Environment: real
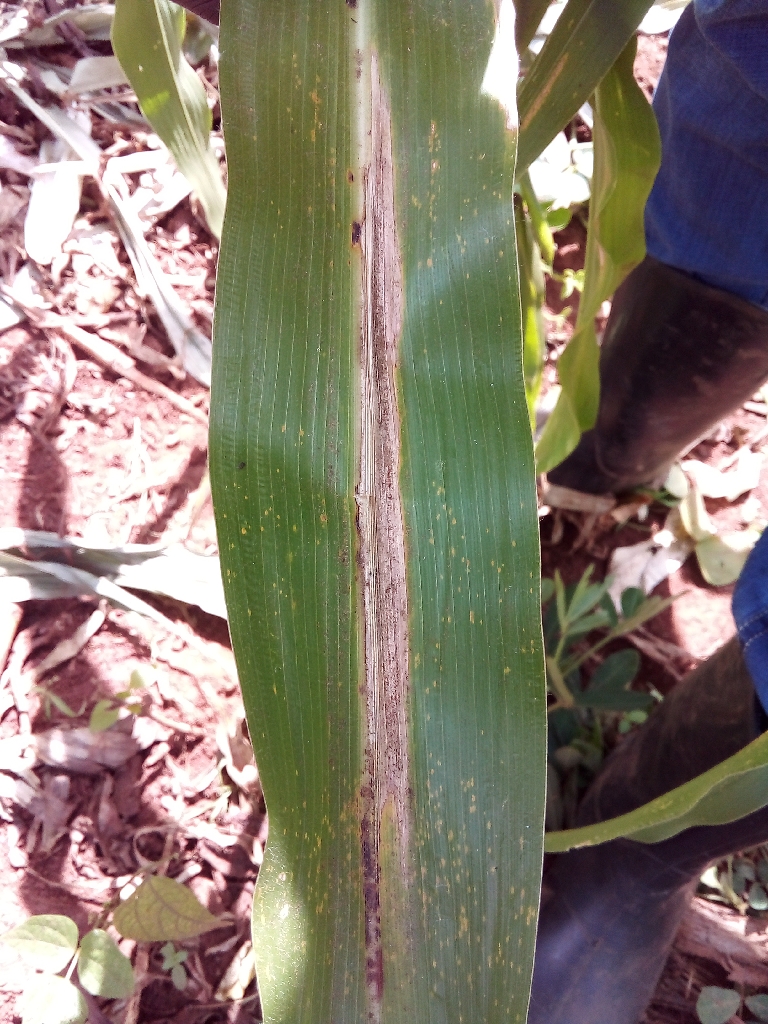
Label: northern_corn_leaf_blight